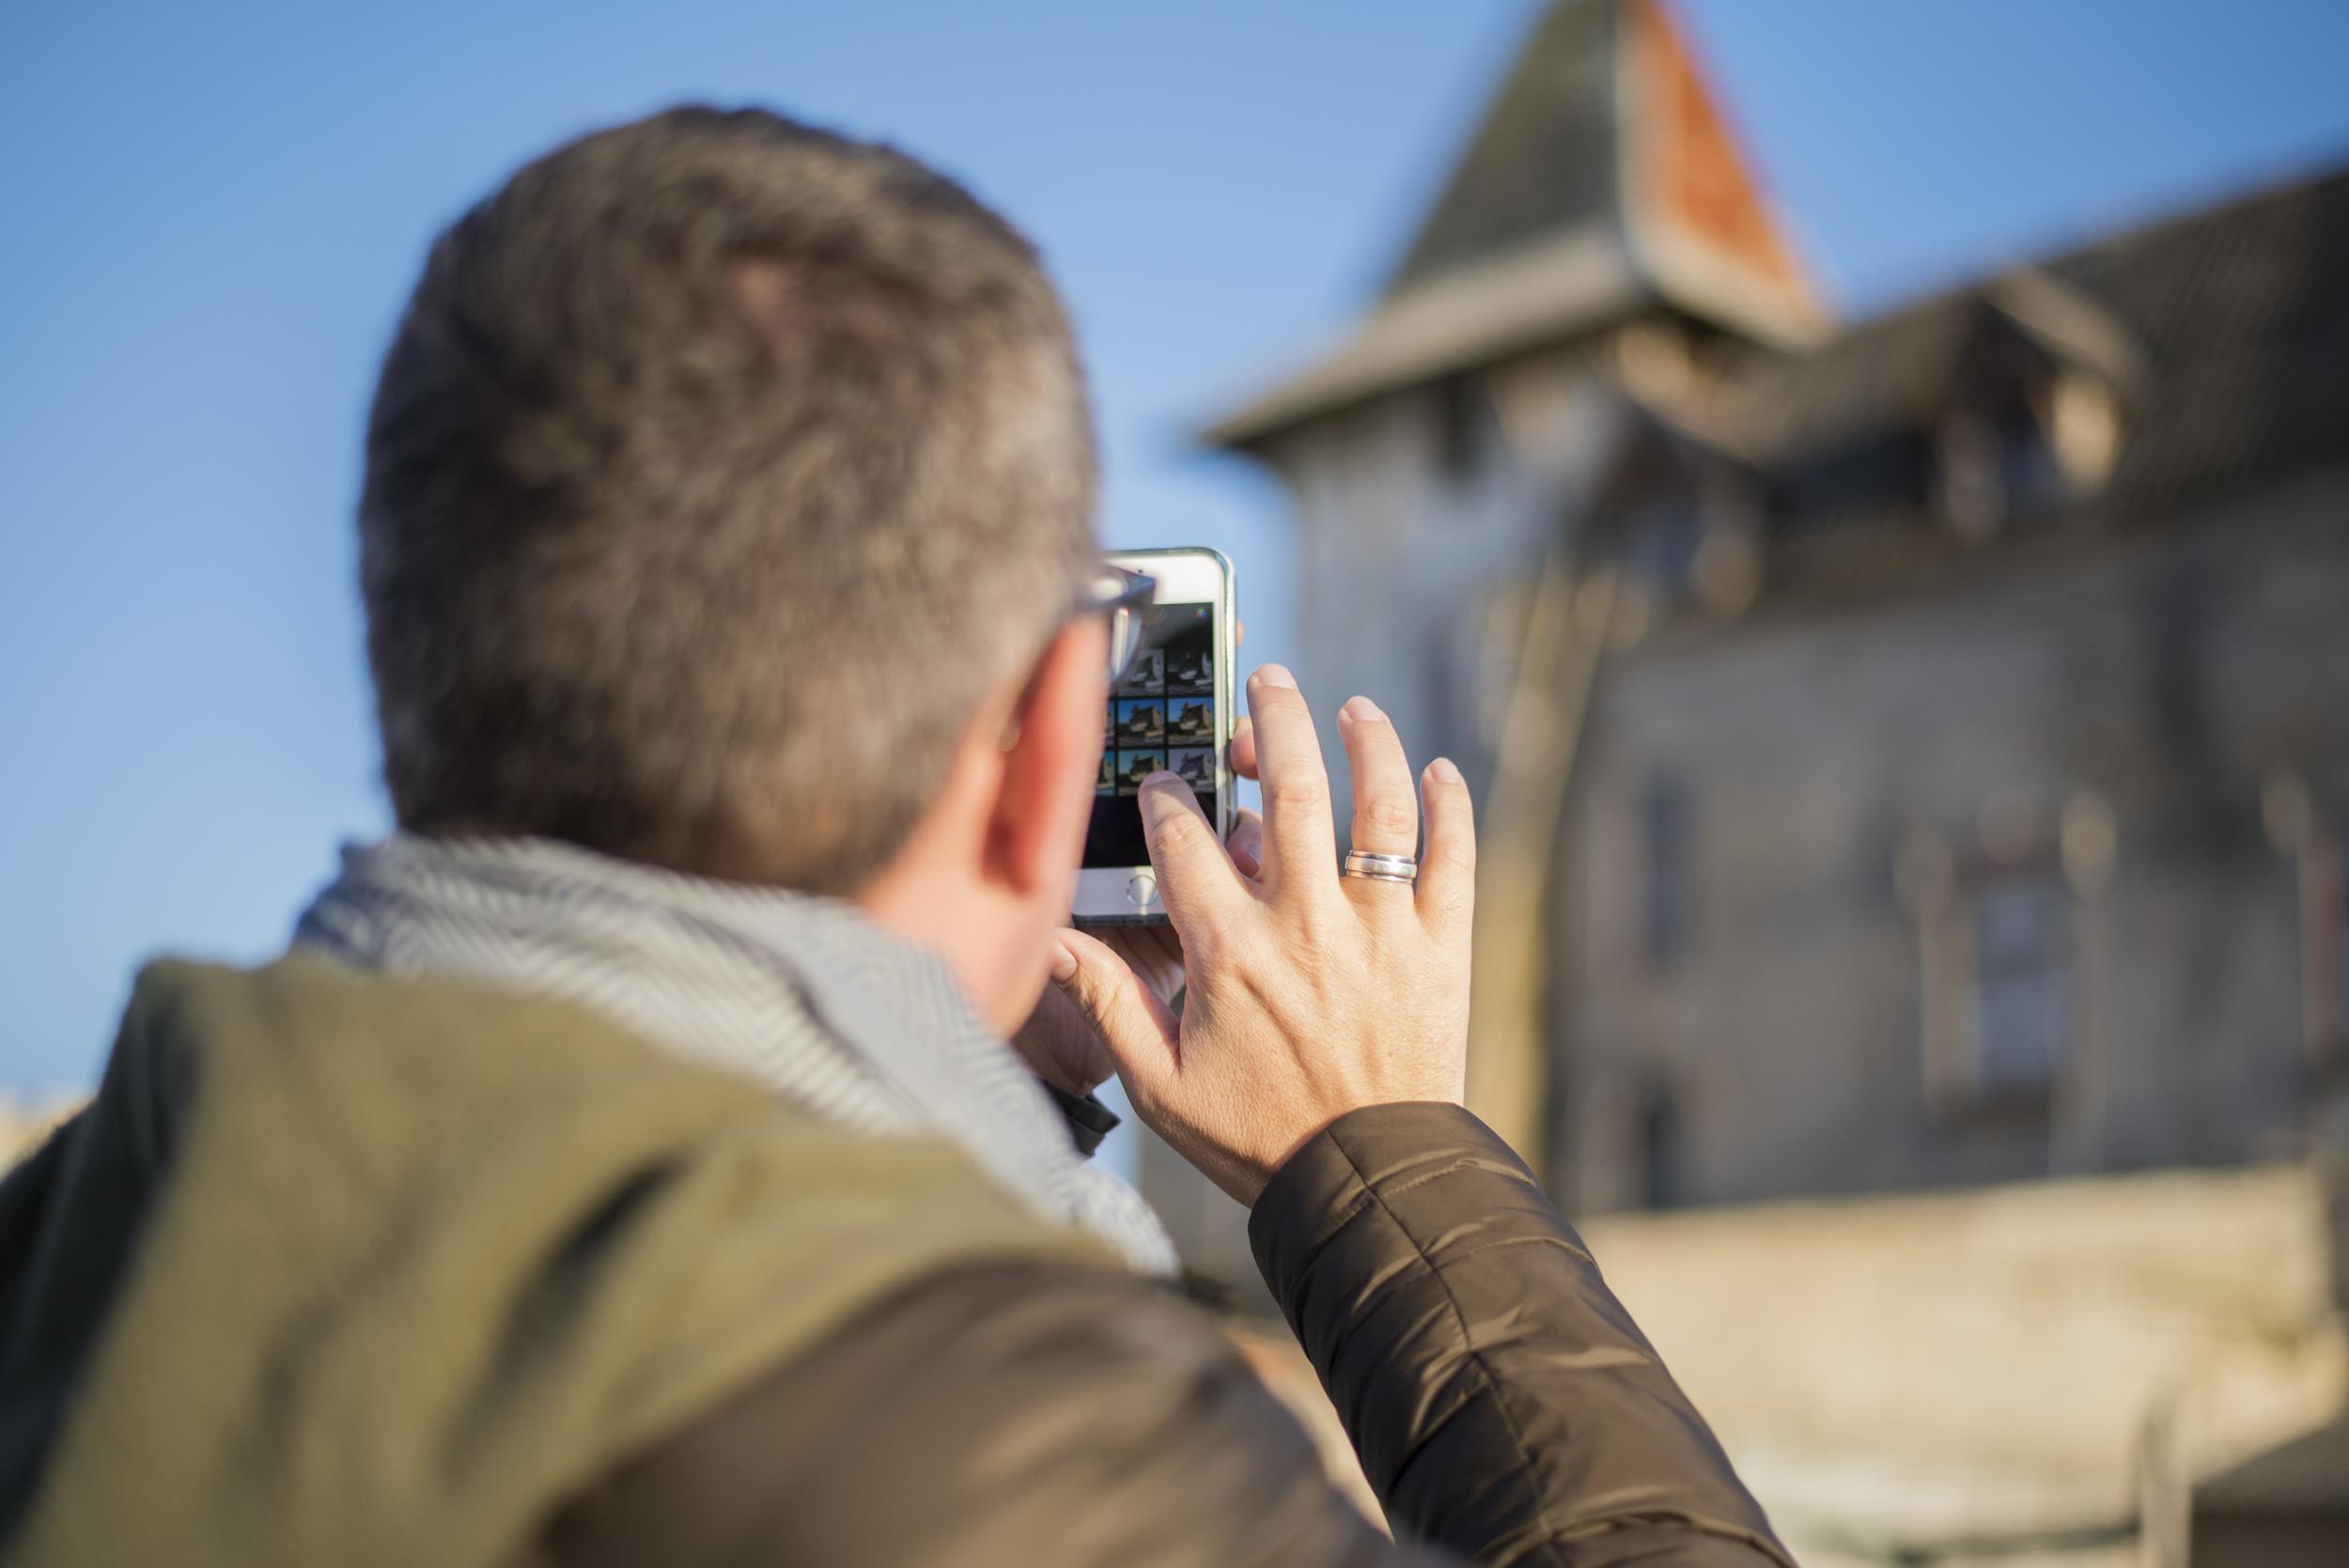
man, person, bokeh, male, portrait, conversation, photograph, portugal, depthoffield, cell, interaction